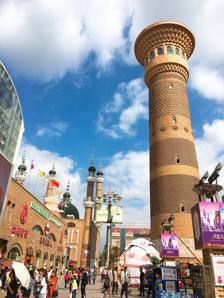
Building: Grand Bazaar (Ürümqi)
Country: China
Year built: 2002
Marketplace in Xinjiang, China For other uses, see Grand Bazaar . Grand Bazaar Bazaar at night The Xinjiang International Grand Bazaar ( simplified Chinese : 新疆国际大巴扎 ; traditional Chinese : 新疆國際大巴扎 ; pinyin : Xīnjiāng Guójì Dàbāzhā ; Uyghur : شىنجاڭ خەلقئارا چوڭ بازىرى , romanized : Shinjang Xelq'ara Chong Baziri , Шинҗаң Хелқ'ара Чоң Базири ), also known as International Grand Bazaar Xinjiang , is an Islamic bazaar in Ürümqi , Xinjiang , China . It is the largest bazaar in the world by scale, combining Islamic culture, architecture, ethnic commerce, tourism and entertainment. It is also one of the most famous landmarks in Ürümqi and in Xinjiang. Overview The construction of the bazaar was completed in late 2002; it was opened to public on 26 June 2003, located near Erdaoqiao at South Jiefang Road ( Chinese : 解放南路 ). The buildings and area within are constructed in an Islamic style representative of the preponderant religion and ethnic culture of the western region in China. The Bazaar is owned by Xinjiang International Grand Bazaar Co. Ltd. ( Chinese : 新疆国际大巴扎有限公司 ). Combined with cultures of Xinjiang ethnic minorities (e.g. Uyghur , Kazakh , Hui ), architecture in the bazaar were styled Islamic with its techniques of grinded-brick-to-gap and modern facings, facilitating modern architectural functions and reflecting contemporary spirits. The bazaar reproduces the commercial prosperity of the Silk Road and embodies the ethnic characteristics and regional cultures. The International Grand Bazaar occupies an area of 4,000 m 2 and has an 80-metre sightseeing tower, an open mosque, an opera theatre and a food court. The Grand Bazaar area is open all day and the store’s opening hours are generally around 9:30-22:00. See also Ürümqi People's Square (Ürümqi) References ^ "International Grand Bazaar Xinjiang" is the name adopted by the Bazaar itself ^ 地标评选之新疆：国际大巴扎-搜狐新闻 (in Chinese) ^ 新疆：国际大巴扎_中国网 (in Chinese) Retrieved on January 20, 2010 Millward, James A. (1998). Beyond the Pass: Economy, Ethnicity, and Empire in Qing Central Asia, 1759-1864 (illustrated ed.). Stanford University Press. ISBN 0804729336 . v t e Xinjiang topics Ürümqi ( capital ) History Pre-Han dynasty Tocharians Western Regions Loulan Shule Yuezhi Kucha Karasahr Xiongnu Gaochang Khotan Han dynasty Protectorate of the Western Regions Chief Official of the Western Regions Kingdom of Khotan Sixteen Kingdoms Gaochang Göktürks First Western Eastern Second Tang dynasty Protectorate General to Pacify the West Four Garrisons of Anxi Beiting Protectorate Tibetan Empire Uyghur Khaganate Qocho Kara-Khanid Khanate Turkic settlement of the Tarim Basin Qara Khitai Yuan dynasty Mongol Empire * Chagatai Khanate Moghulistan Kara Del Turpan Khanate Yarkent Khanate Dzungar Khanate Dzungar conquest of Altishahr Dzungar–Qing Wars Dzungar genocide Kumul Khanate Qing dynasty Qing rule Revolt of the Altishahr Khojas Afaqi Khoja revolts Holy War of the Seven Khojas General of Ili Reconquest of Xinjiang Republic of China Xinjiang Wars First East Turkestan Republic Second East Turkestan Republic Ili Rebellion PR China PRC incorporation Geography "Three Mountains and Two Basins" Altai Mountains Junggar Basin Dzungaria Tian Shan Tarim Basin Taklamakan Desert Kunlun Mountains Other Landscapes Cities Gurbantünggüt Desert Kumtag Desert Turpan Depression Karakoram Mountains Pamir Mountains Transportation Hexi Corridor Lanzhou–Xinjiang railway Lanzhou–Xinjiang high-speed railway Southern Xinjiang railway Northern Xinjiang railway Jinghe–Yining–Khorgos railway Kuytun–Beitun railway Ürümqi–Dzungaria railway Hami–Lop Nur railway Kashgar–Hotan railway China Railway Ürümqi Group Education Research Xinjiang University Xinjiang Agricultural University Xinjiang Medical University Xinjiang University of Finance and Economics Xinjiang Astronomical Observatory Culture Doppa Festival Music Meshrep gathering Muqam Tocharian clothing Cuisine Dapanji Nan Sangza Samsa Youtazi Pamirdin Xurpa Tunurkawab Chinese Islamic cuisine Economy Silk Road China Western Development Cotton industry National Cotton and Cotton Yarn Trading Center Xinjiang Production and Construction Corps Xinjiang Free-Trade Zone Visitor attractions Apak Khoja and Xiang Fei Tomb Flaming Mountains Jiaohe ruins Gaochang Grand Bazaar, Ürümqi Id Kah Mosque Karakul Lake Kizil Caves Niya ruins Related Uyghur people Xinjiang conflict Migration to Xinjiang Altishahr Chinese Turkestan East Turkestan East Turkistan Government in Exile East Turkistan National Awakening Movement China–Afghanistan relations China–India relations China–Kazakhstan relations China–Kyrgyzstan relations China–Pakistan relations China–Tajikistan relations China–Turkey relations History of the Uyghur people Strike Hard Campaign Against Violent Terrorism Category Commons 43°46′45″N 87°36′57″E / 43.77917°N 87.61583°E / 43.77917; 87.61583